Electric locomotive

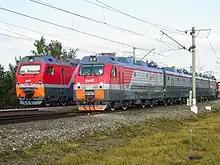
Russia's most powerful freight electric locomotives: 3ES10 (for 3 kV DC, 12,600 kW) and 4ES5K (for 25 kV AC, 12,240 kW)

A battery–electric locomotive (or battery locomotive) is powered by onboard batteries; a kind of battery electric vehicle.